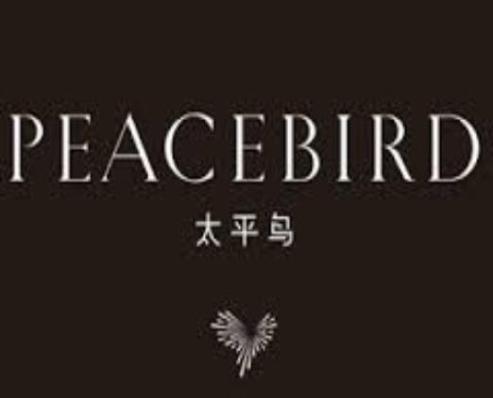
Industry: Clothes